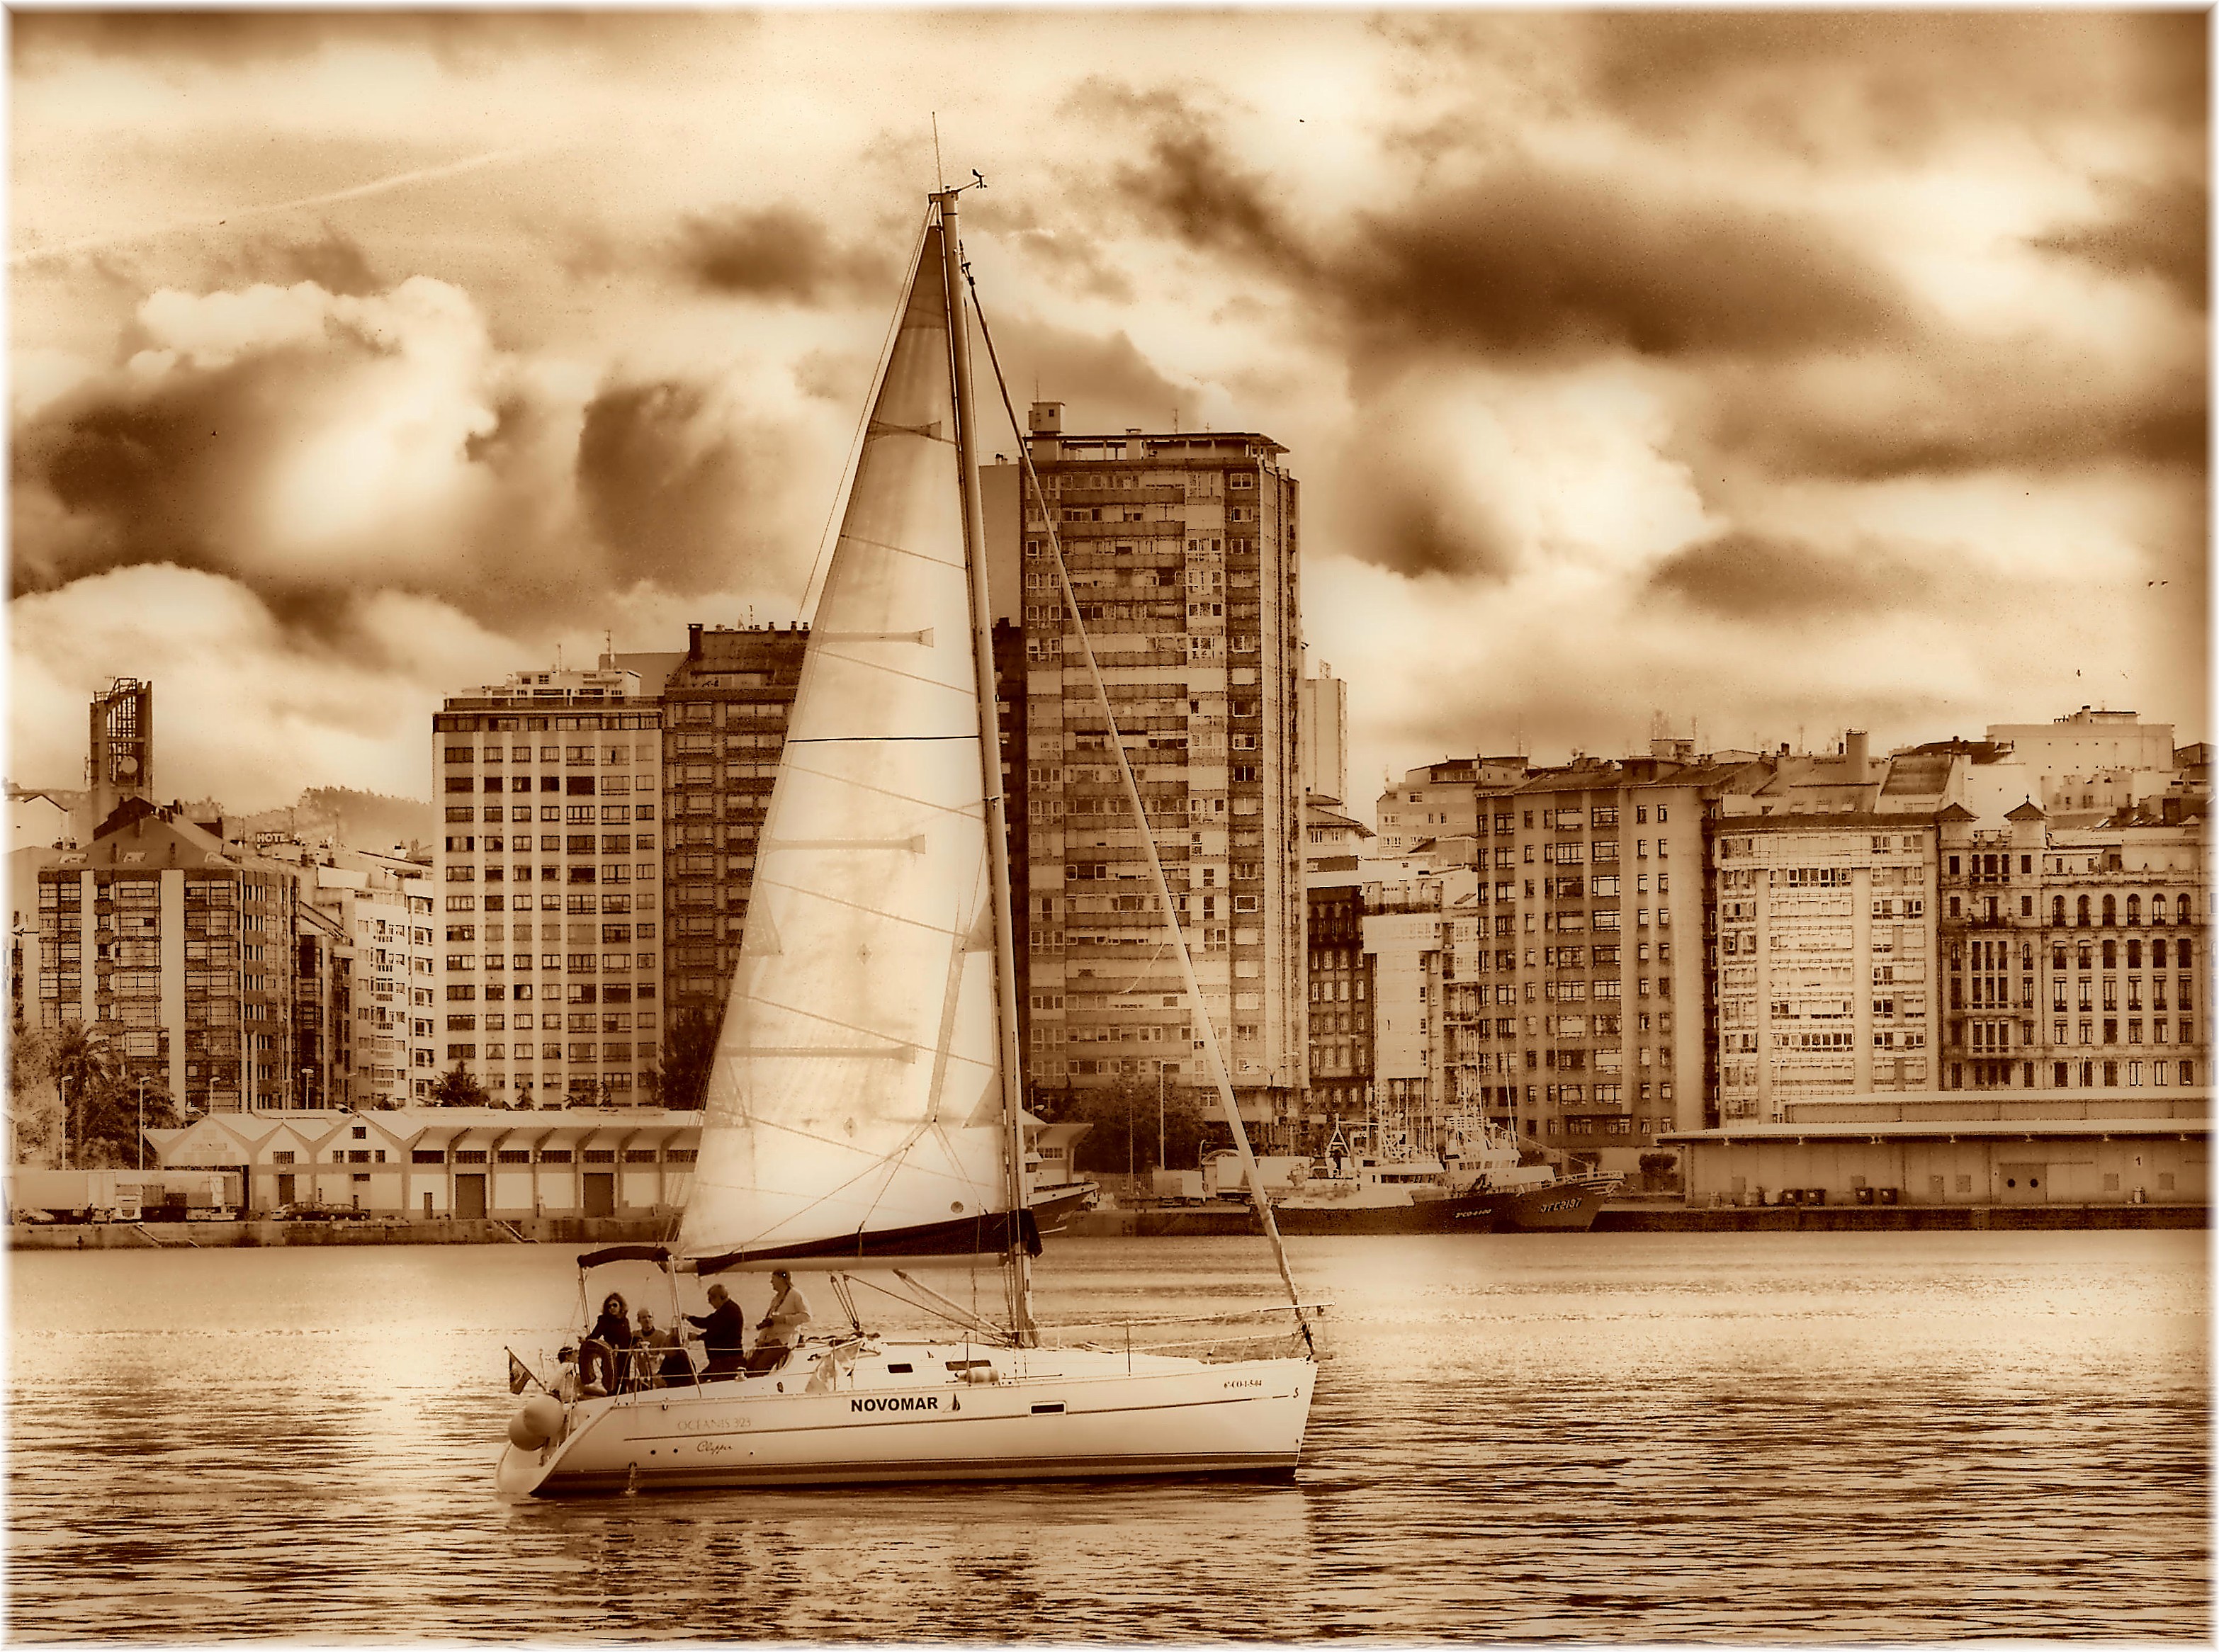
black and white, boat, photography, cityscape, europe, vehicle, monochrome, vela, sepia, spain, photograph, europa, mar, nubes, galicia, puerto, porto, espana, galiza, embarcaciones, atlantico, barcos, lacoruna, acoru a, coru a, puertocoru a, monochrome photography